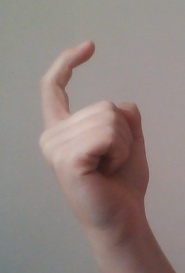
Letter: ra